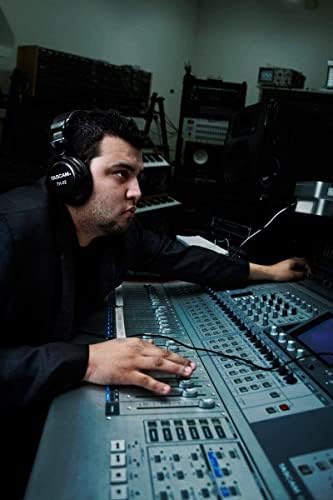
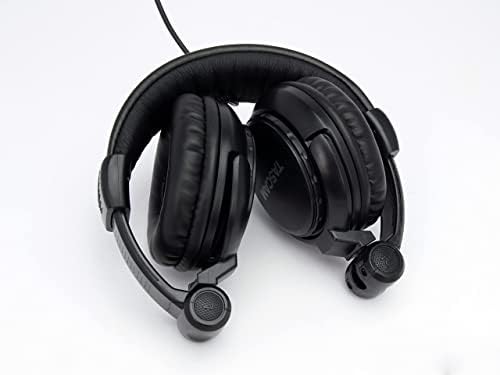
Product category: headphones
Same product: yes